Gabriel Donne

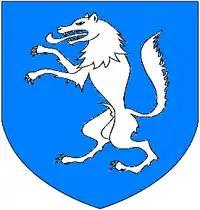
Arms of Donne: "Azure, a wolf rampant argent", with addition of "a chief argent", as borne by Gabriel Donne.

Gabriel Donne or Dunne (died 1558) was an English Cistercian monk and was the last Abbot of Buckfast Abbey in Devon, before the Dissolution of the Monasteries.